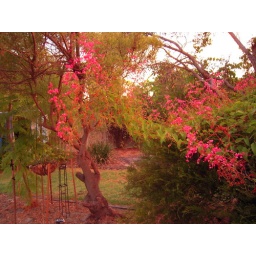
pink flowers in pink light